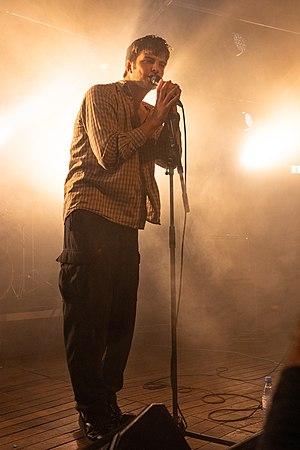
Fontaines DC est un groupe post-punk irlandais de Dublin, formé en 2017. Le groupe a sorti son premier album studio, Dogrel, le 12 avril 2019.